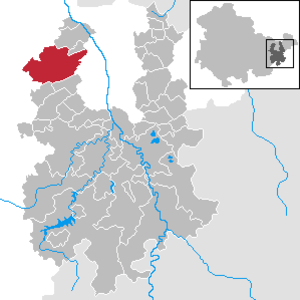
Kraftsdorf est une commune rurale de Thuringe, située dans l'arrondissement de Greiz.